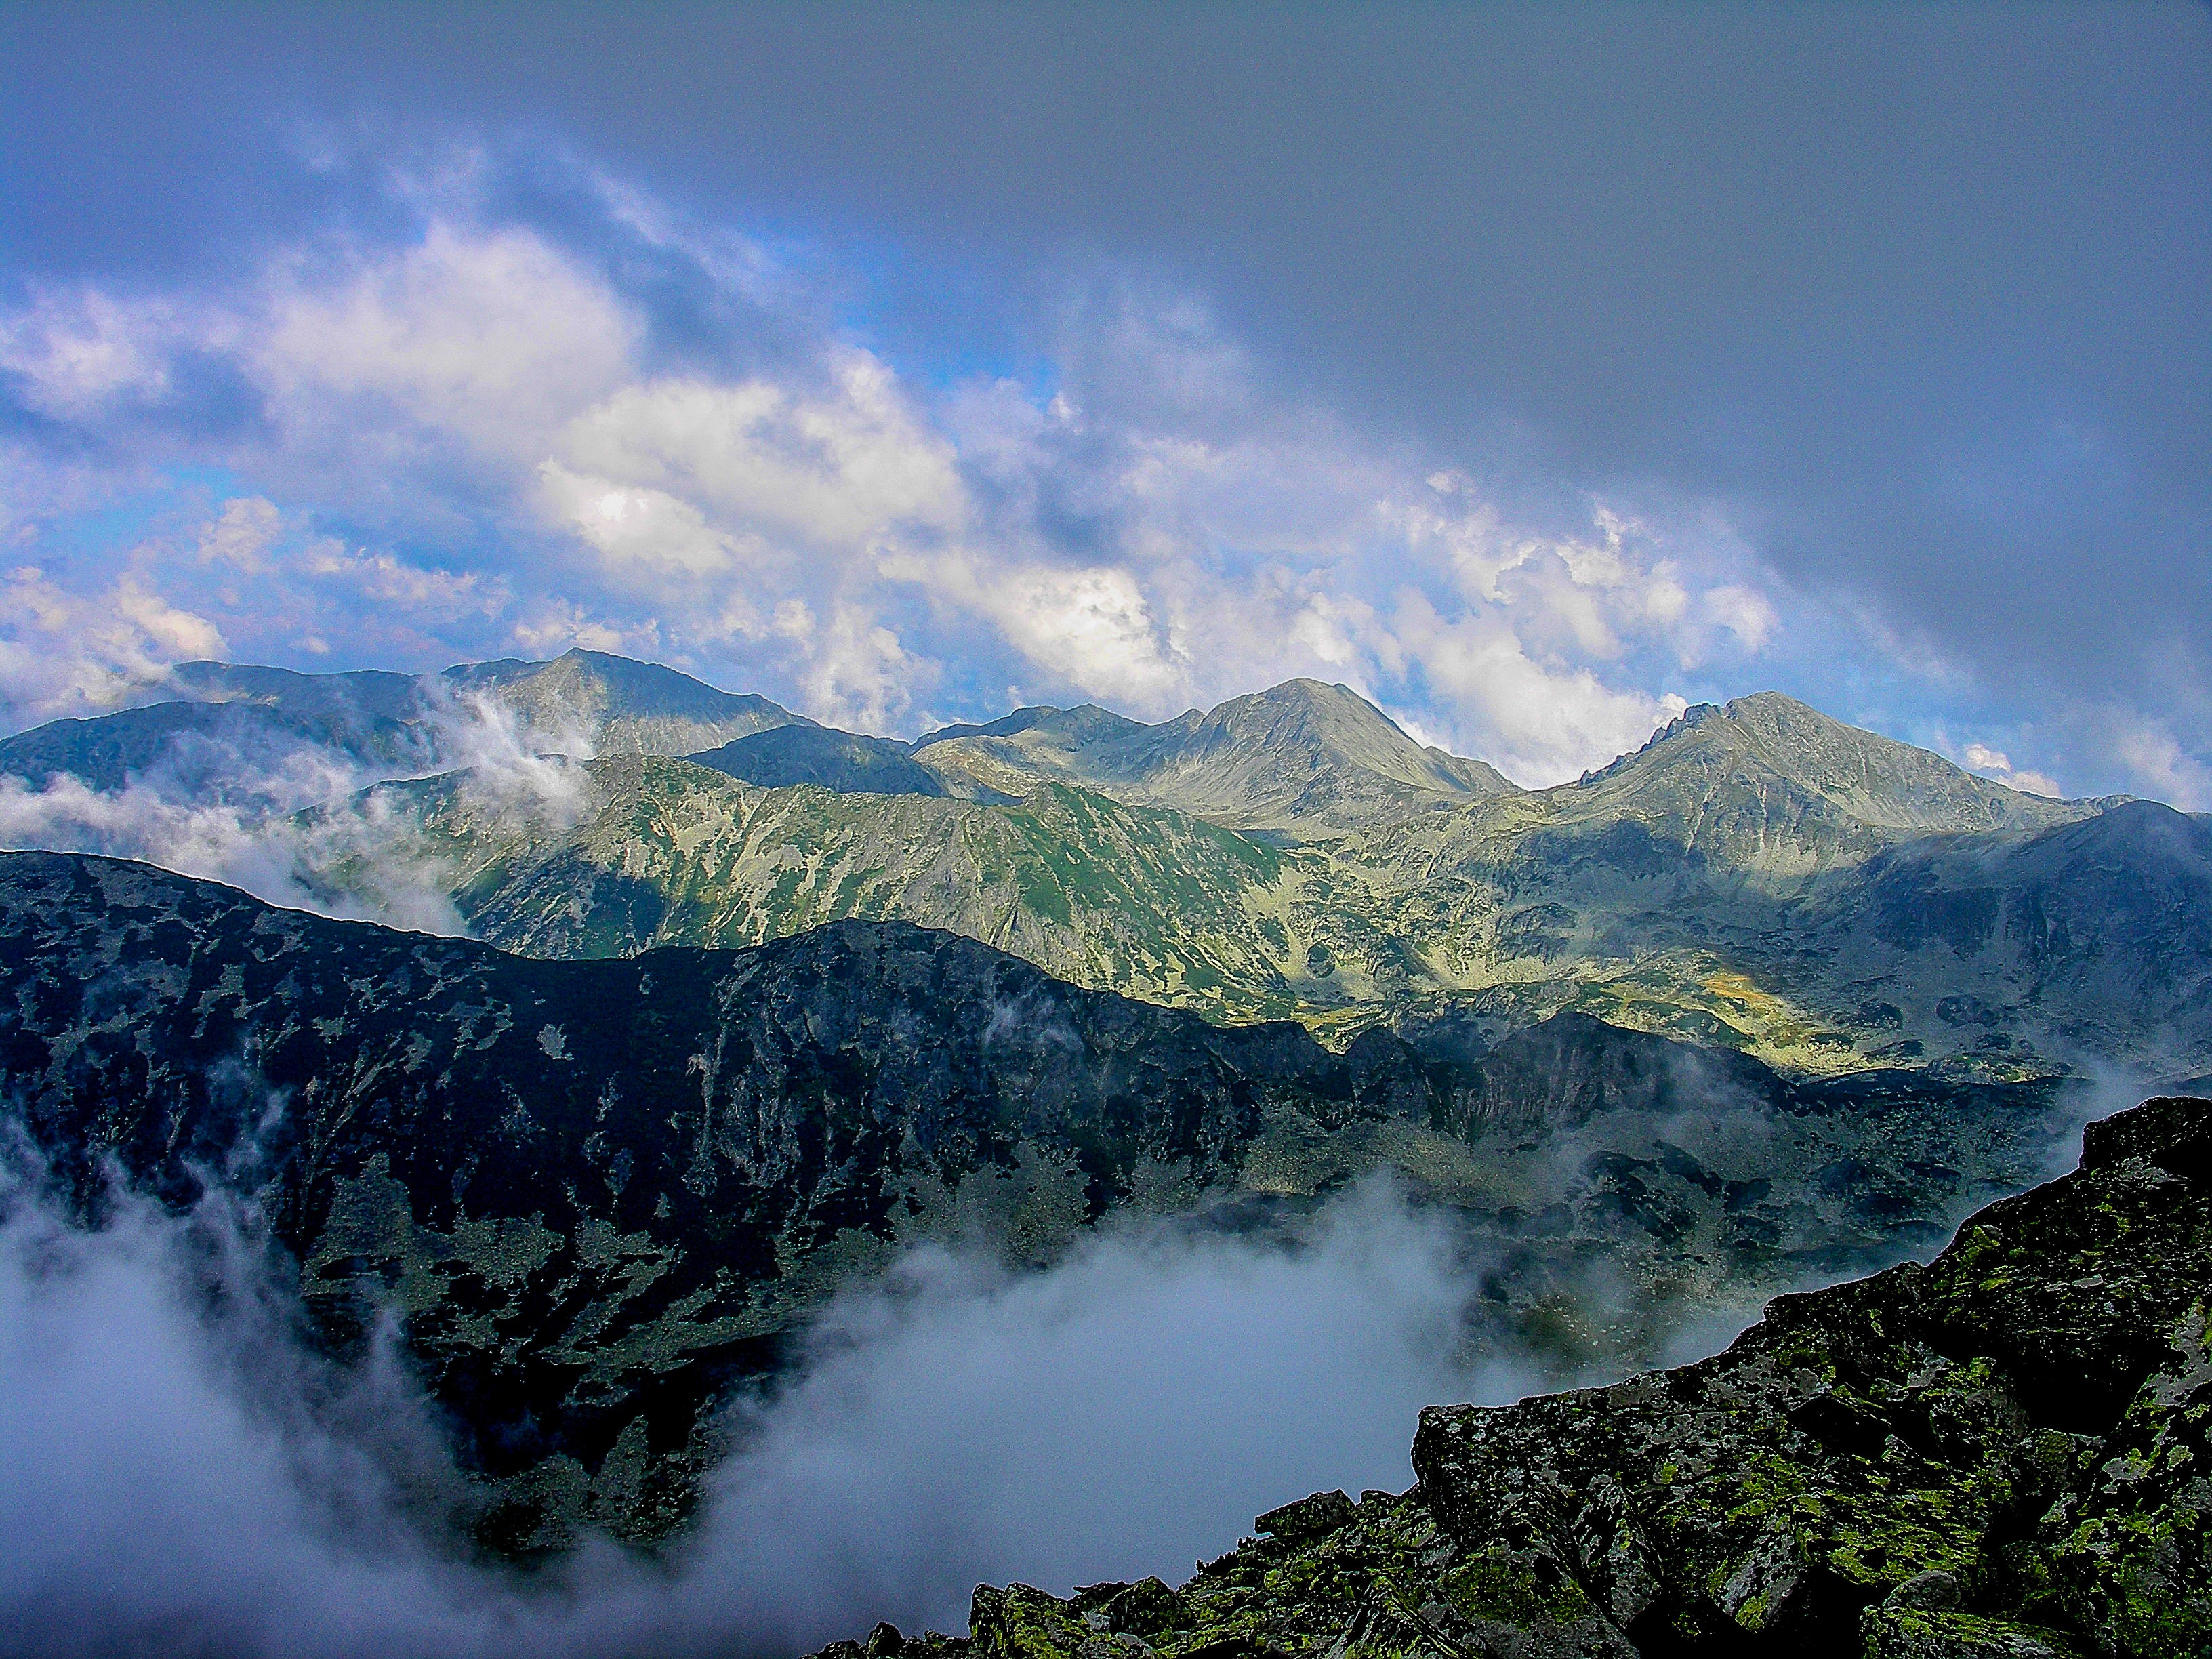
landscape, tree, nature, outdoor, wilderness, mountain, snow, cloud, sky, sunlight, morning, hill, lake, view, mountain range, travel, idyllic, reflection, weather, blue, highland, ridge, alps, plateau, beautiful, fell, loch, highlands, landform, mountain pass, geographical feature, atmospheric phenomenon, mountainous landforms